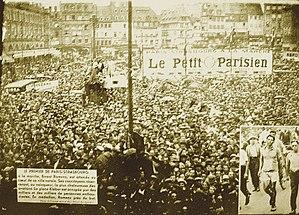
Une foule immense à Strasbourg attends l'arrivée de Ernest Romens Place Kléber
Ernest Romens est un athlète français, spécialiste de la marche athlétique de grand fond.